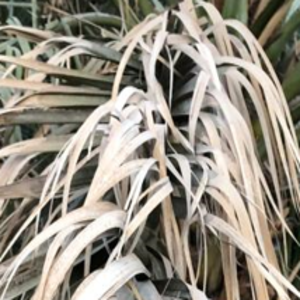
Label: Fusarium Wilt